Sainte-Geneviève-des-Bois Russian Cemetery

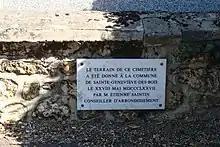
Plaque with information about who and when donated the ground of the cemetery

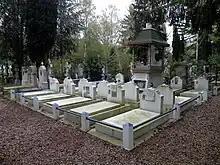
The cemetery

The "Cimetière de Liers" was created as the second communal cemetery on February 8, 1879 in the city of Sainte Geneviève des Bois in France, 25 km south from Paris. To house the burials of the White Russians who arrived in Paris after the Bolshevik revolution in Russia, some of the land was granted in 1927 to an English benefactress, Dorothy Paget who had set up with Elena Orlov and her sister Princess Vera Meshchersky a still active retirement home for Russian émigrés nearby in the Château de la Cossonnerie. This part of the cemetery is since known as "the Russian Cemetery".